Margaret Bonga Fahlstrom

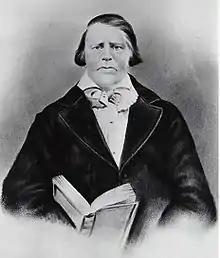
Father Jacob with his Swedish pocket bible

Margaret's brothers often visited her at Camp Coldwater, although they mainly continued to trade with the Ojibwe tribes further north. Her brother Stephen was often hired by Agent Taliaferro as an Ojibwe interpreter, and is thought to have lived with the Fahlstroms for some time. In June 1837, interpreter Stephen Bonga was a signatory to the Treaty of St. Peters, also known as the "White Pine Treaty," which had been negotiated between Governor Henry Dodge of Wisconsin Territory and several bands of Ojibwe (Chippewa), and significantly influenced by American Fur Company traders. One of the stipulations was that "mixed-blood" relatives of the Ojibwe, including those who had signed on behalf of the United States, would collectively receive $100,000.